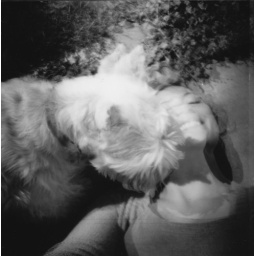
white dog snuggle in the sunshine